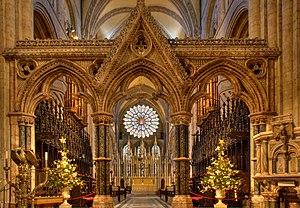
La cathédrale de Durham est située dans la cité de Durham dans le comté de Durham, en Angleterre. Fondée en 1093, c'est le premier édifice anglais à avoir reçu des voûtes sur toutes ses parties, à être à la fois une abbatiale et une cathédrale, le siège d'un pèlerinage important aux reliques de saint Cuthbert et un point de défense de l'Angleterre face à l'Écosse. Elle est inscrite avec le château de Durham au Patrimoine mondial de l'UNESCO en 1986.